Žirmūnai

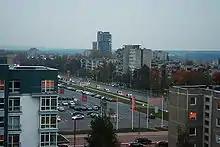
A view of central Žirmūnai in the evening (2006)

Under the rule of the Russian Empire in the 19th century, the Tuskulėnai Manor was held by various noble families and high-ranking state officials, including Governor General of Lithuanian–Vilna Governorate, Alexander Rimsky-Korsakov. In the mid-19th century the main palace was transformed into a guesthouse that became a cultural center in Vilnius, often visited by Stanislaw Moniuszko and Józef Ignacy Kraszewski. The manor passed into the possession of Julija Safranovich after 1886, and then was held by Olga Melentjeva and her noble family until World War II.